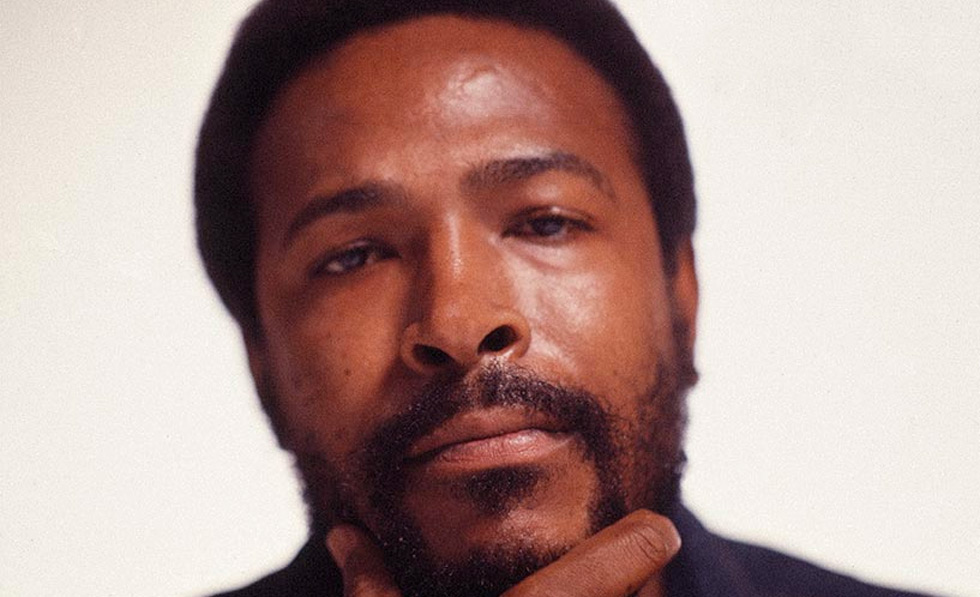
Gender: men